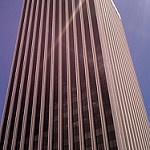
Label: buildings